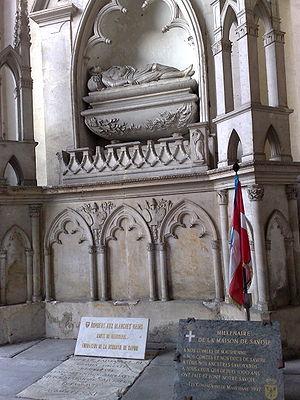
Humbert, dit « Humbert-aux-Blanches-Mains », appelé aussi Humbert de Maurienne ou encore Humbert Iᵉʳ de Savoie, né probablement entre 970 et 980 et mort un 1ᵉʳ juillet, entre 1042 et 1048, selon la tradition, est un comte, proche du dernier roi des Deux Bourgognes, Rodolphe III, et à l'origine de la dynastie des Humbertiens connus plus tard comme comtes de Savoie, à l'origine de la maison de Savoie.